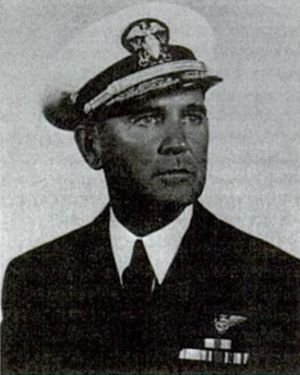
Le vice-chef des Opérations navales est un officier de la marine des États-Unis et l’officier au deuxième rang le plus élevé dans le département de la Marine des États-Unis. Dans le cas où le chef des Opérations navales est absent ou est empêché d'exercer ses fonctions, le VCNO assume les fonctions et responsabilités du CNO. Le VCNO peut également effectuer d'autres tâches que le CNO lui assigne. Le VCNO est nommé par le président des États-Unis, et doit être confirmée par un vote à la majorité des voix au Sénat des États-Unis. Le VCNO est nommé automatiquement amiral quatre étoiles.